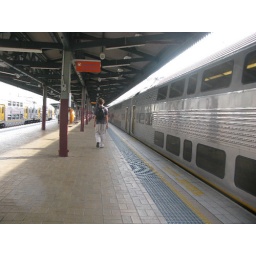
Jad goes in search of the best seat on the train